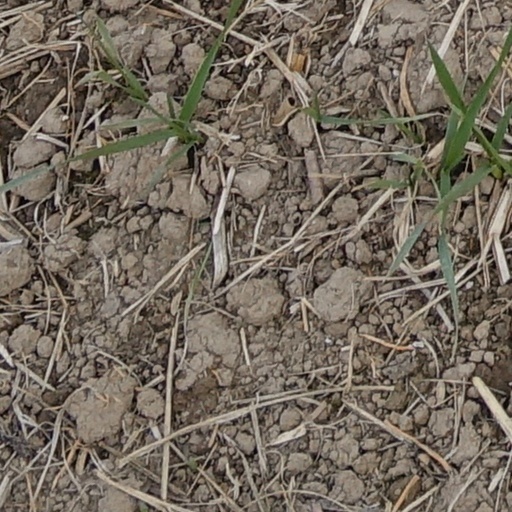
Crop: wheat